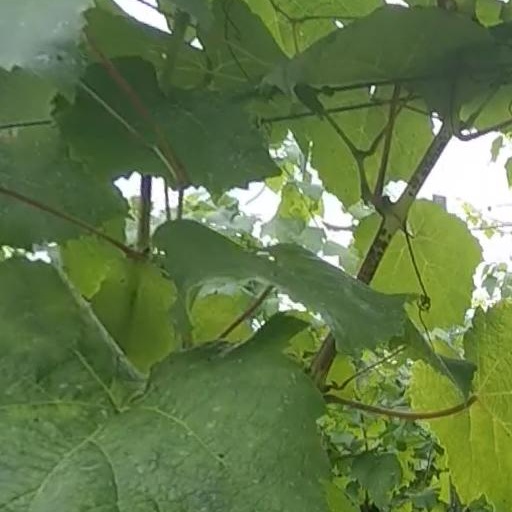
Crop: grape